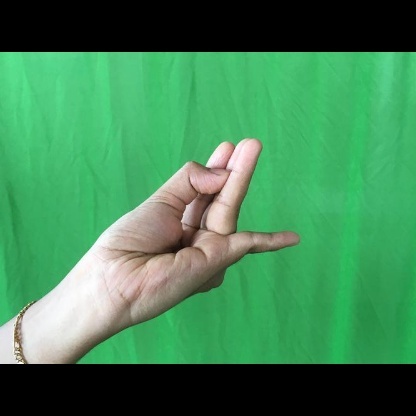
Mudra: Chaturam